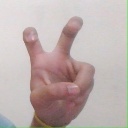
अक्षर: ई